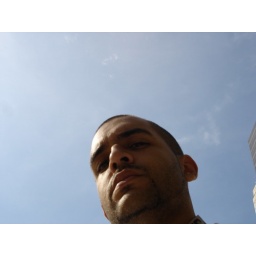
I managed to find some open blue sky in NYC....CMJ '05